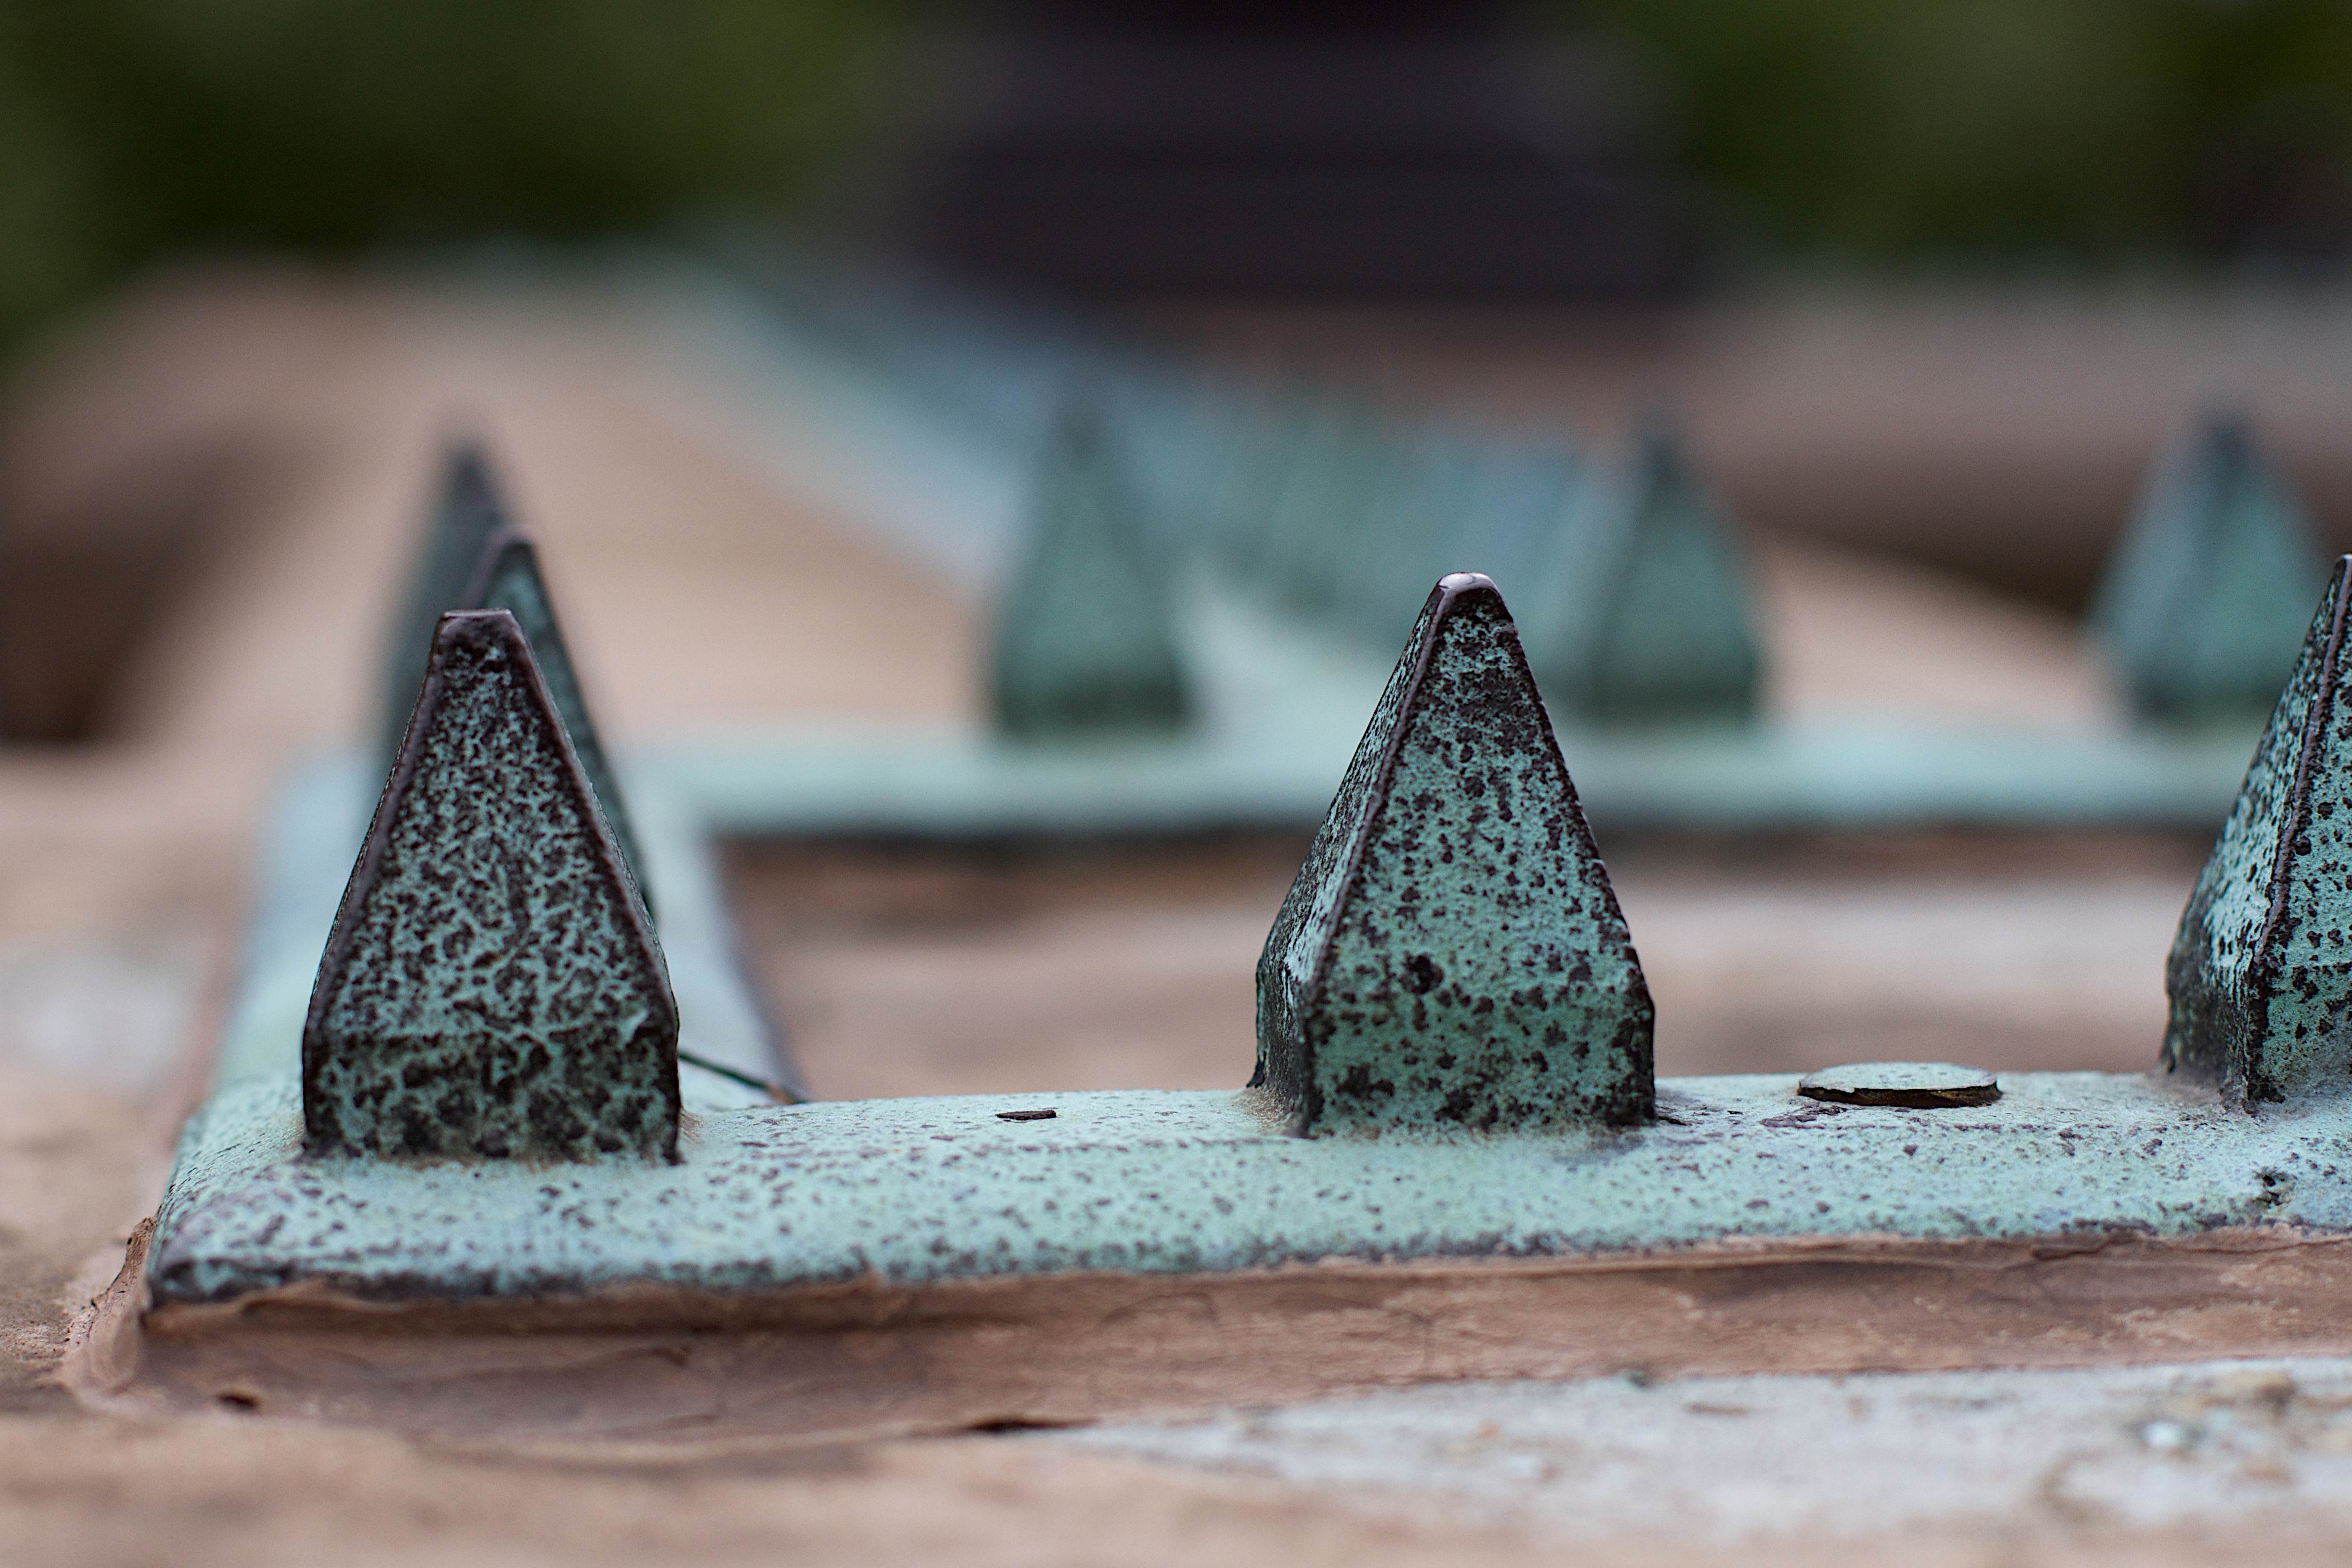
leaf, green, color, blue, photograph, shape, raildog